The Blue Moon Boys

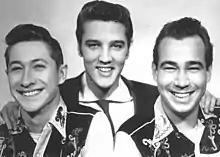
Scotty Moore, Elvis Presley, Bill Black (from left to right)

The Blue Moon Boys were an American rock and roll band that was formed by Elvis Presley, lead guitarist Scotty Moore and double bass player Bill Black. The group members were introduced by Sun Studio owner Sam Phillips in 1954, except for drummer D.J. Fontana, who joined the group during a Louisiana Hayride tour in 1955. The Blue Moon Boys were inducted into the Musicians Hall of Fame and Museum in 2007. The band was named after Bill Monroe's song "Blue Moon of Kentucky".